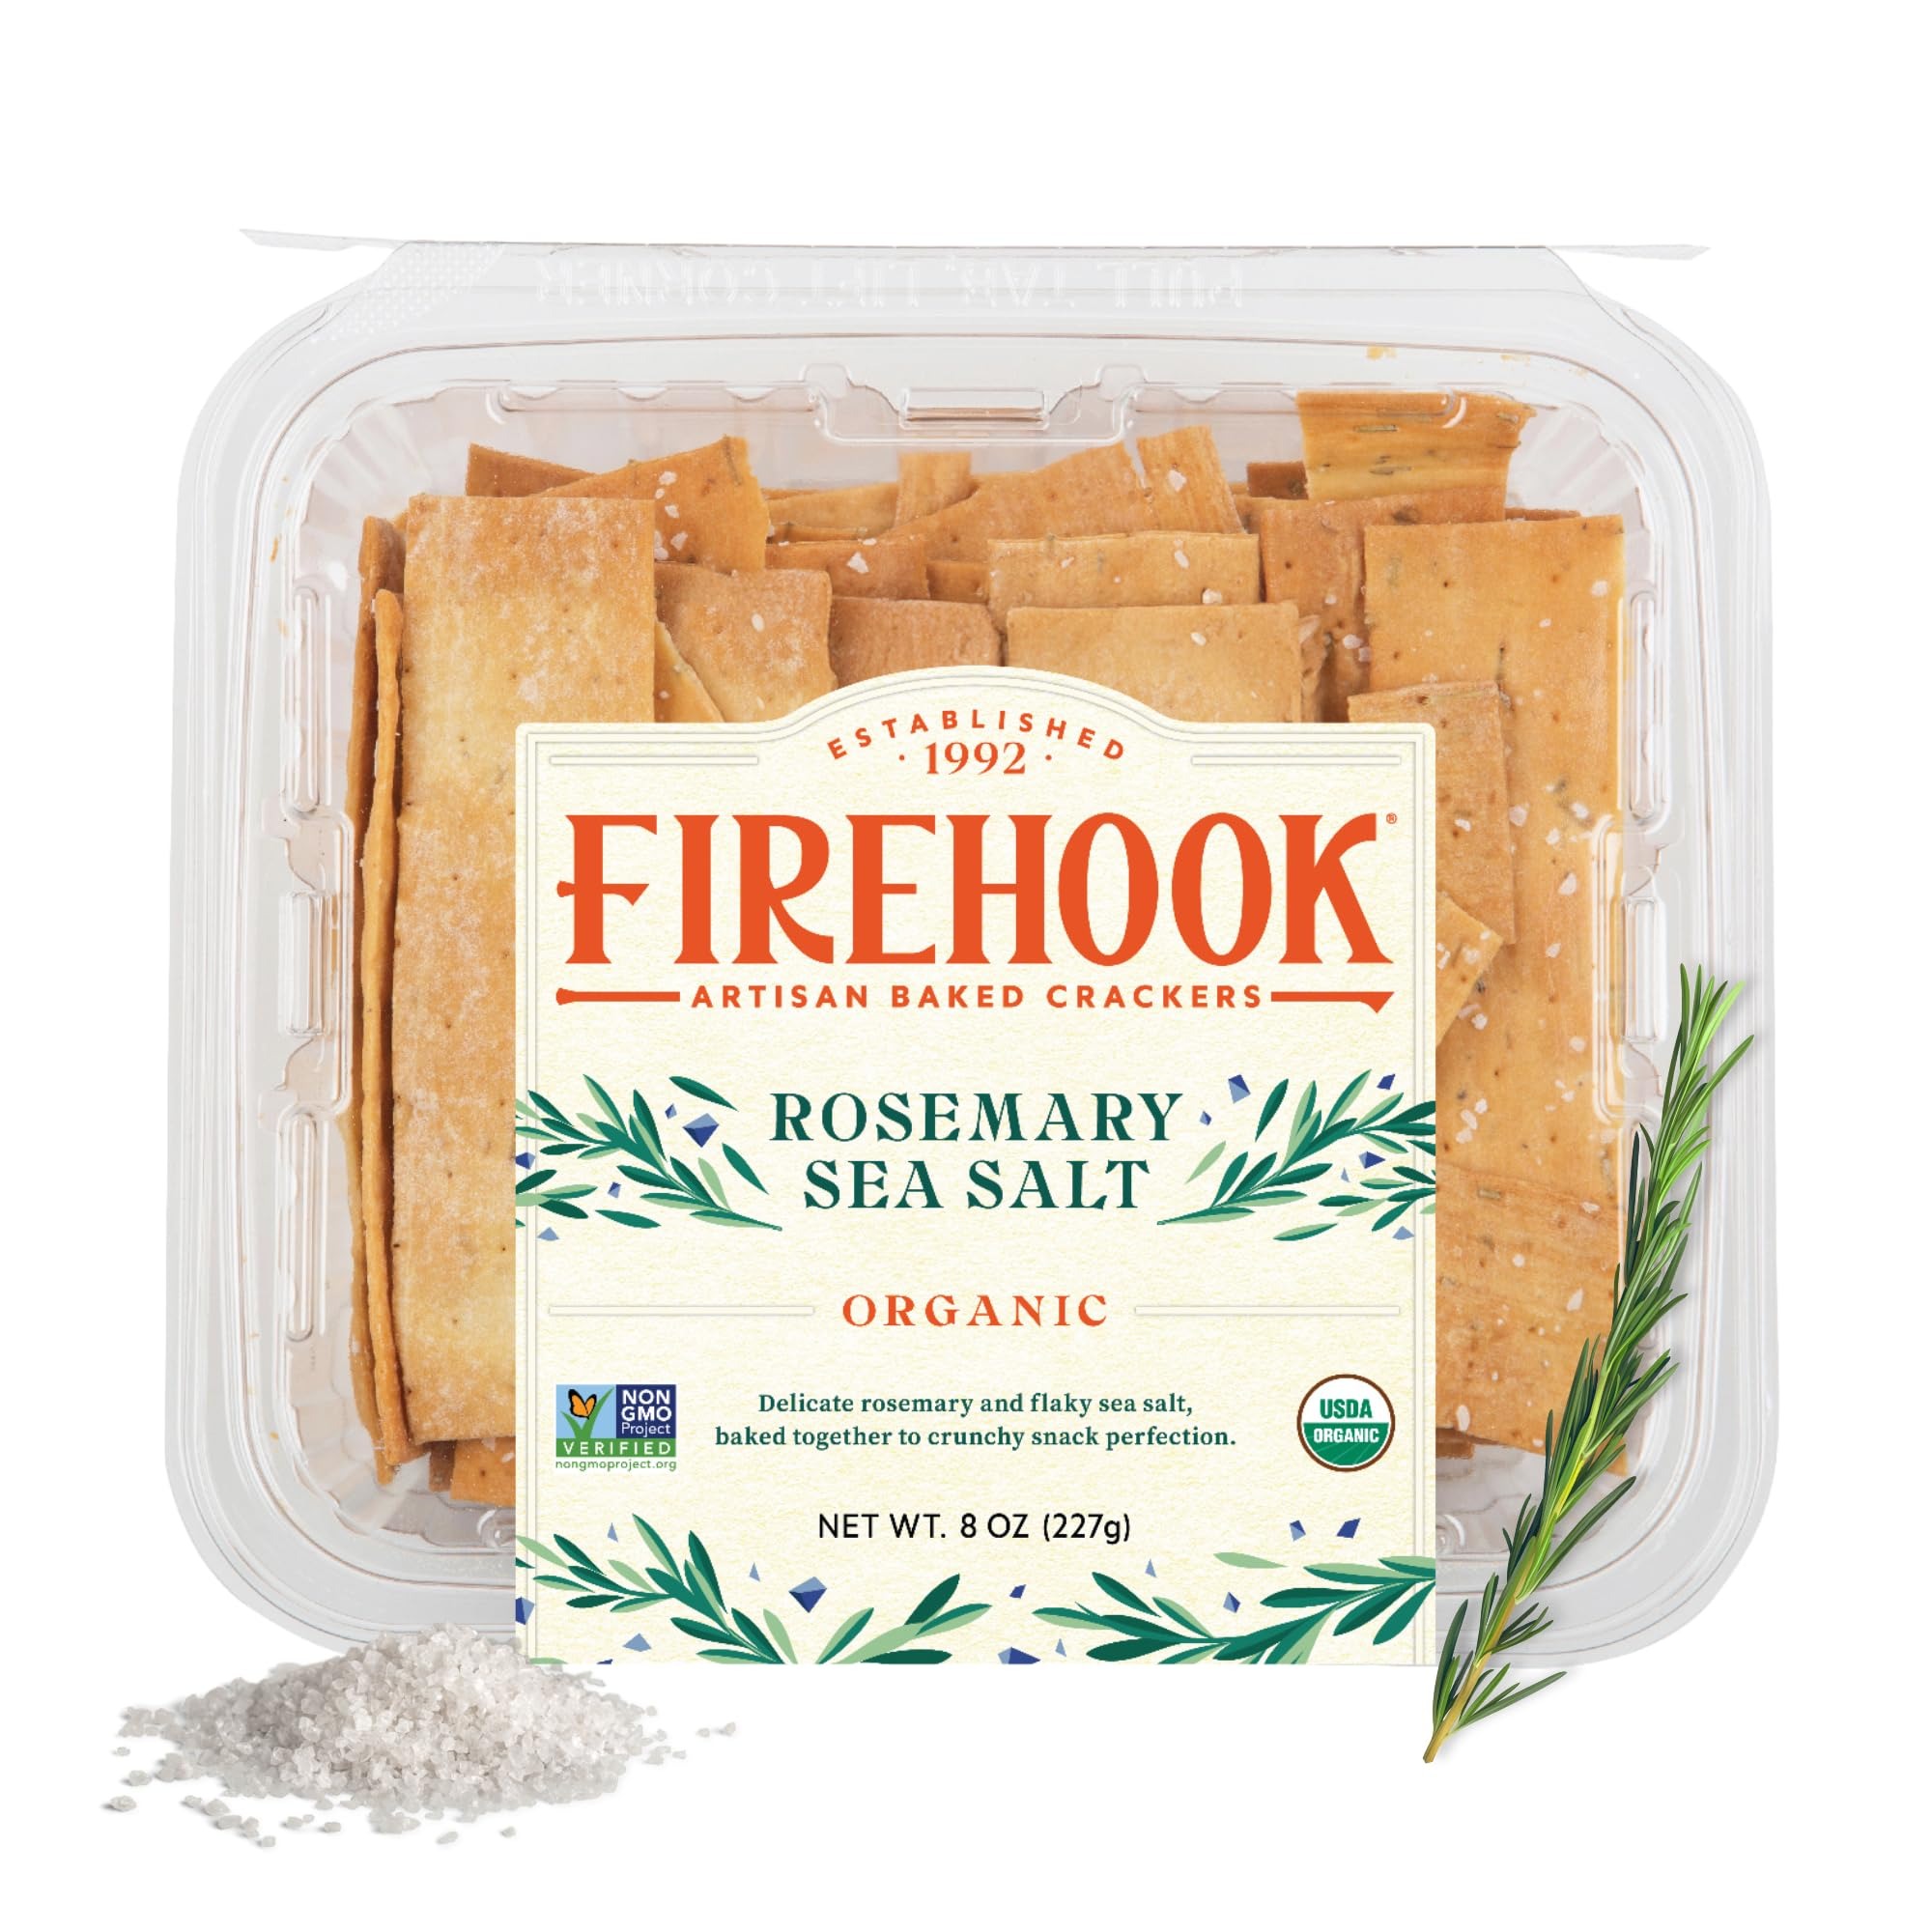
Item Name: Firehook Rosemary Sea Salt Crackers – Artisan Baked, Craveably Crunchy, Infused with Delicate Rosemary & Flaky Sea Salt – Organic, Non-GMO, Kosher – 8 oz Box
Bullet Point 1: Crunchy, Herb-Infused Crackers – Delicate rosemary and a touch of sea salt make these artisan-baked crackers a flavorful, crunchy snack.
Bullet Point 2: Non-GMO & Organic– Made with simple, wholesome ingredients, Firehook crackers are a clean, natural choice for mindful eaters.
Bullet Point 3: Perfect for Cheese & Dips– Pair these herbaceous crackers with creamy brie, parmesan, or your favorite dip
Bullet Point 4: Small-Batch Baked – Crafted using traditional techniques for an authentic taste and satisfying crunch.
Bullet Point 5: Ideal for Snacking & Entertaining – Enjoy on a charcuterie board, dip into hummus, serve alongside your favorite spreads, or enjoy them on their own.
Bullet Point 6: Baked in the USA
Value: 7.0
Unit: Ounce

Price: 9.99